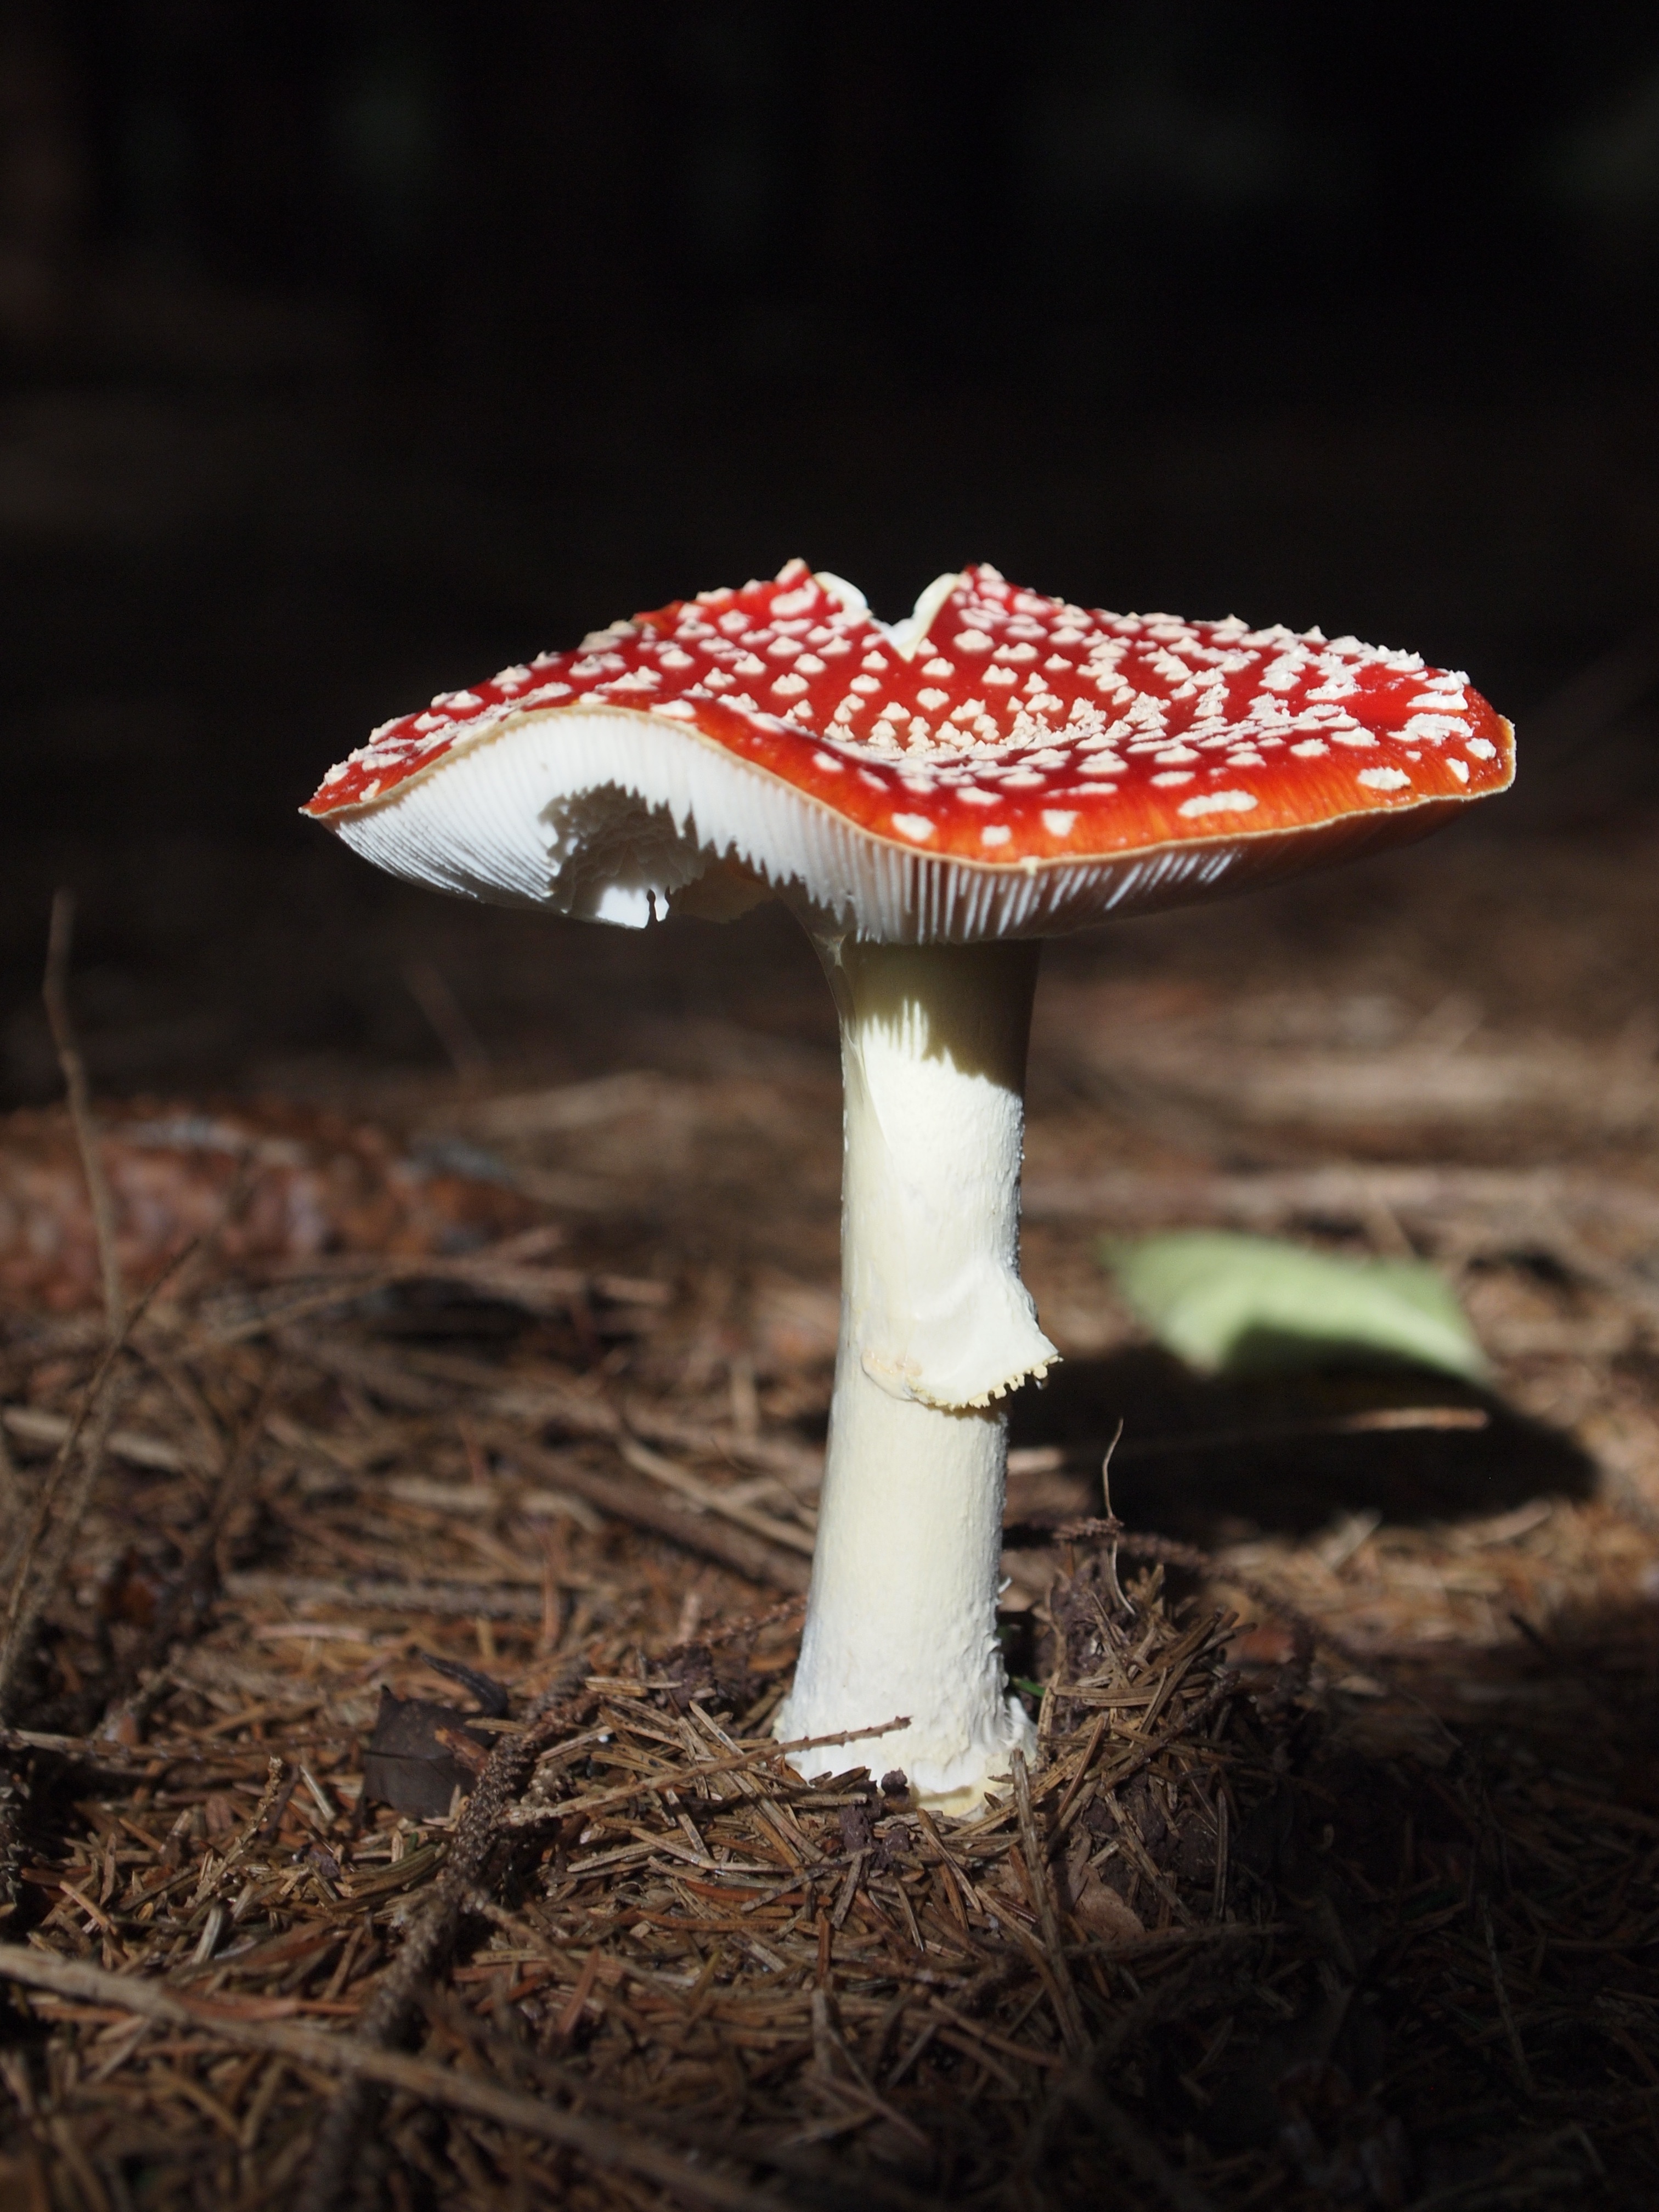
forest, flower, red, autumn, mushroom, fly agaric, forest mushroom, red fly agaric mushroom, macro photography, fashion accessory